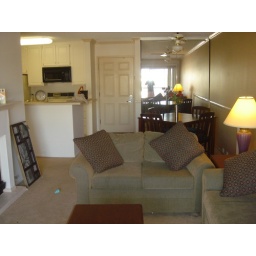
From in front of the balcony door looking in.